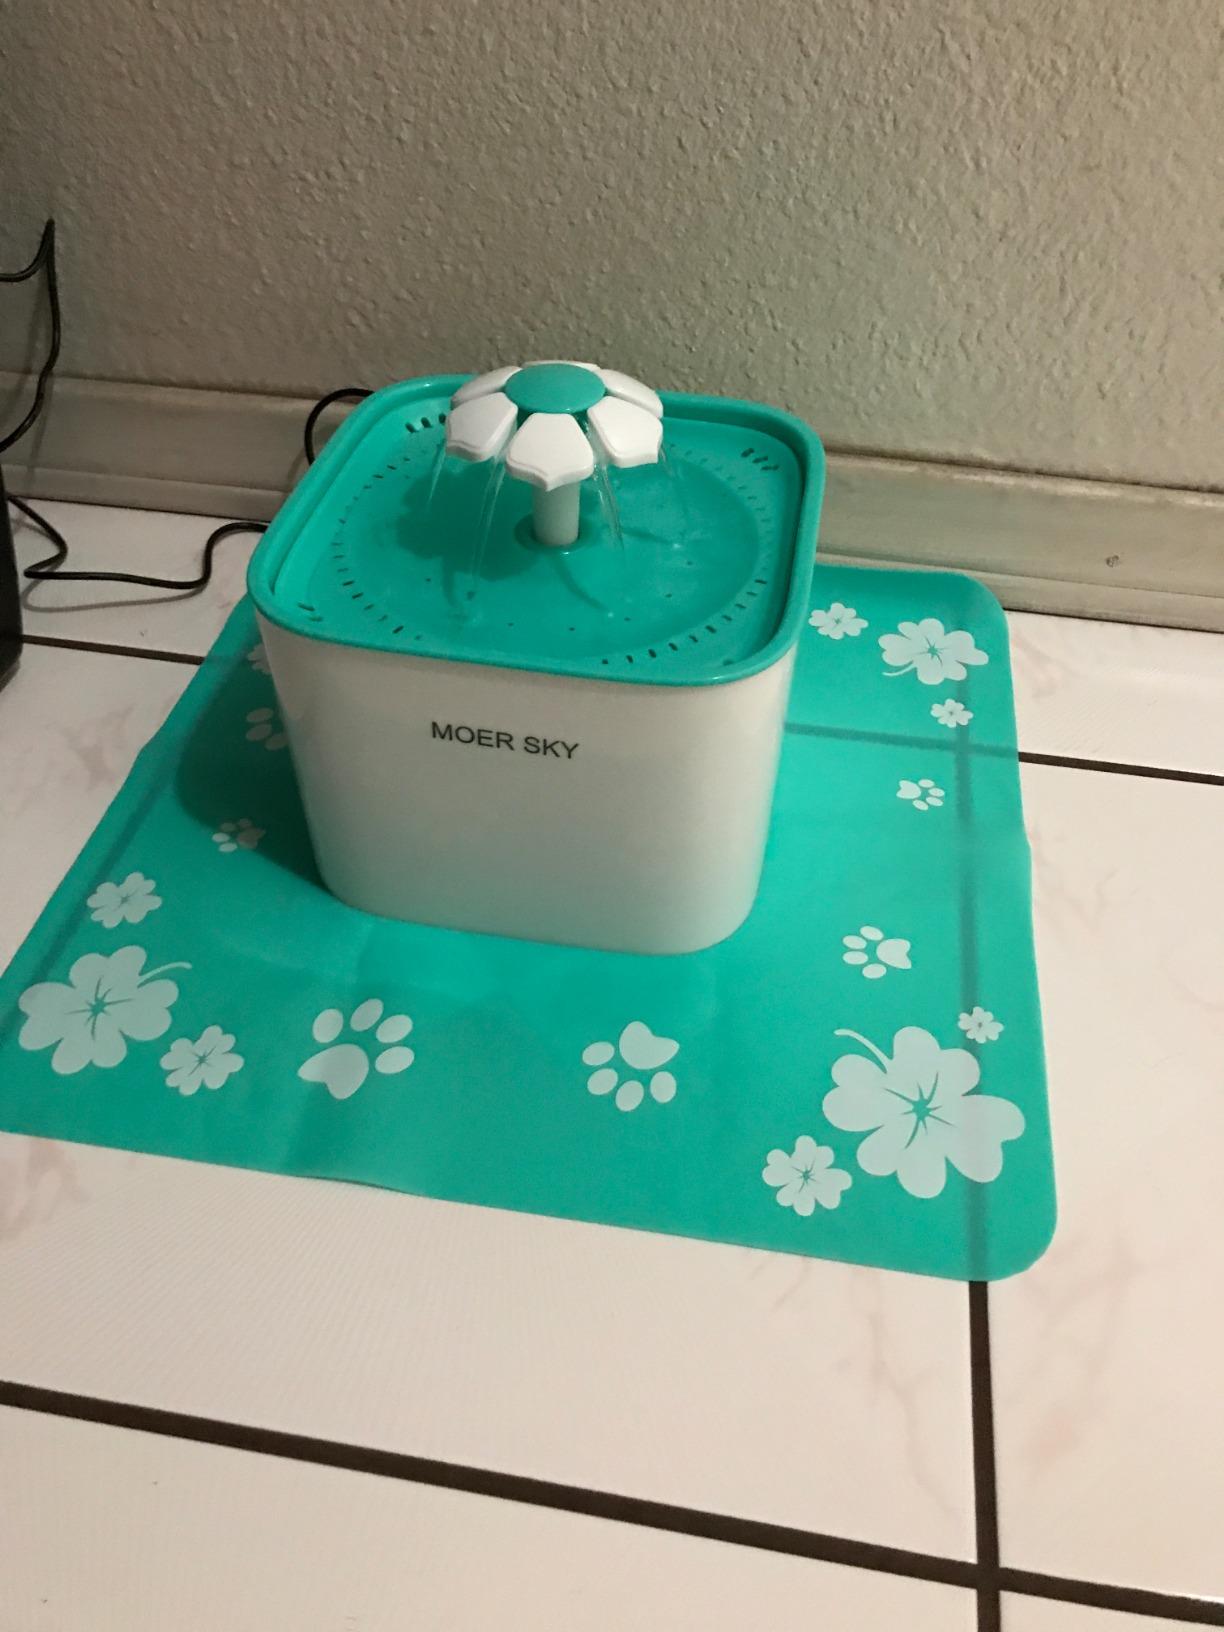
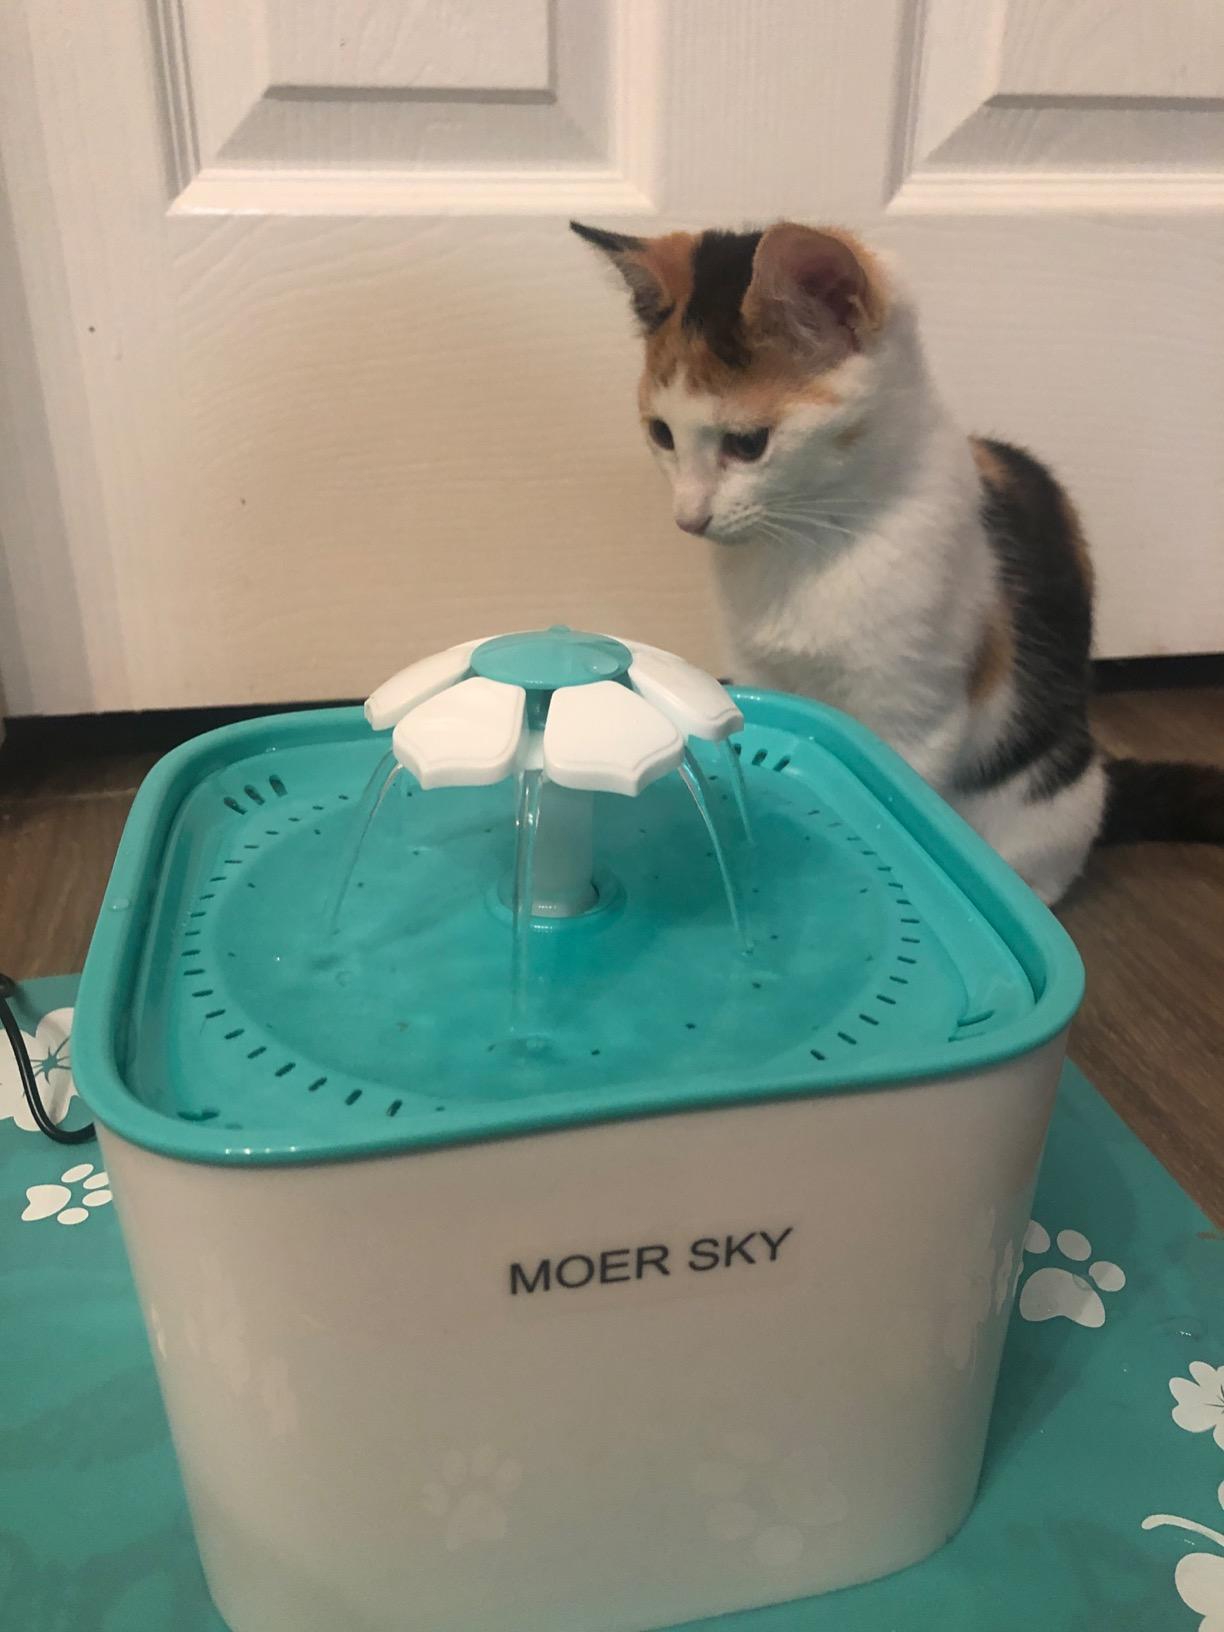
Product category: items_bowl
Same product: yes